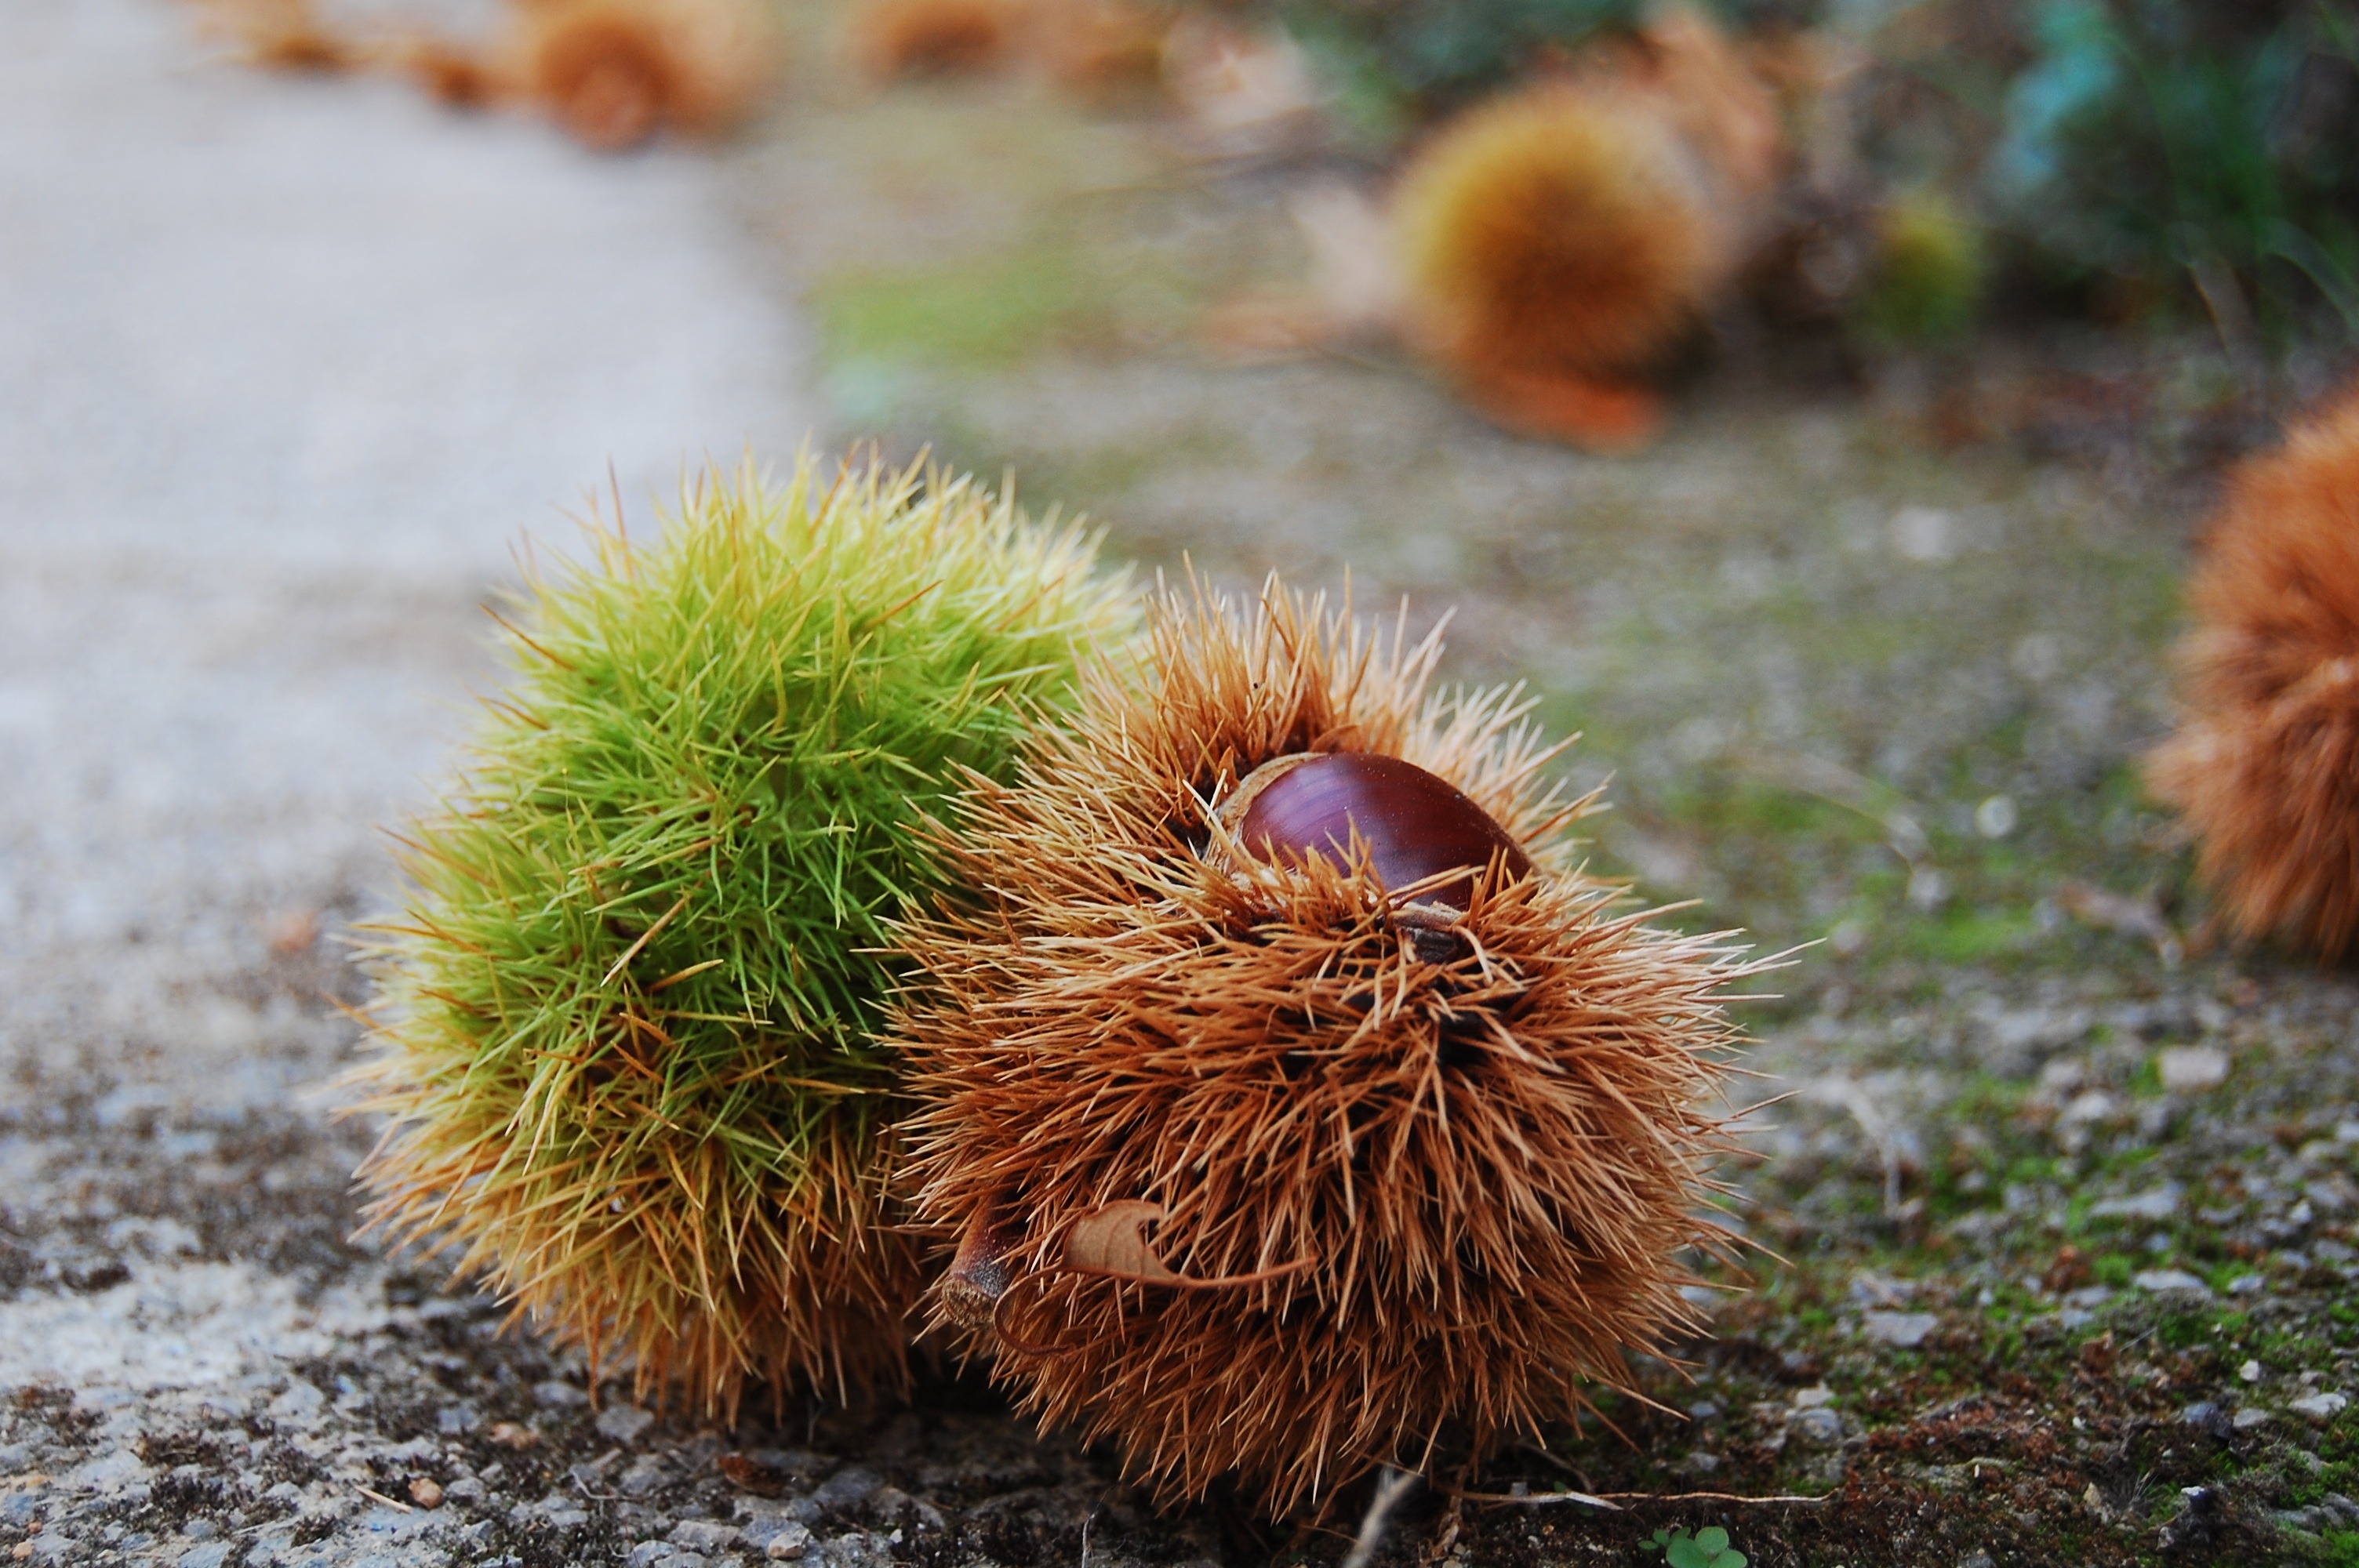
tree, nature, grass, plant, road, leaf, flower, wildlife, food, produce, autumn, botany, flora, season, fauna, shell, close up, spain, andalusia, sea urchin, chestnut, spur, macro photography, flowering plant, grass family, land plant, thorns spines and prickles